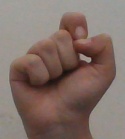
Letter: fa